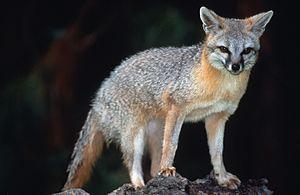
Le Renard gris d'Amérique ou Renard des arbres est une espèce de renard appartenant au genre et à la famille des Canidae.